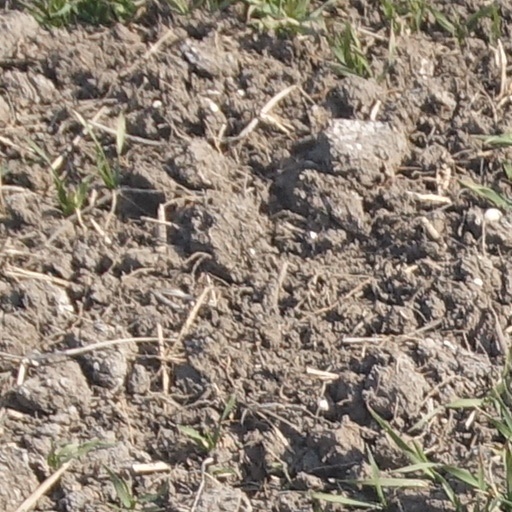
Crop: wheat